Northeastern United States

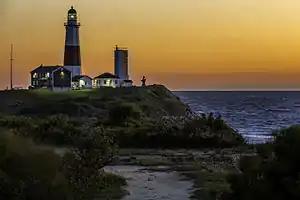
Montauk Point Lighthouse on the east end of Long Island

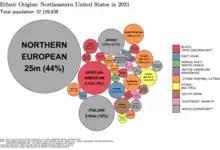
Ethnic origins in the Northeast

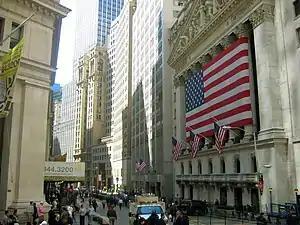
The New York Stock Exchange in Lower Manhattan is the largest stock exchange in the world by market capitalization.

The vast area from central Virginia to northern Maine, and from western Pennsylvania, from Pittsburgh in the west to the Atlantic Ocean in the east, have all been loosely grouped into the Northeast at one time or another.